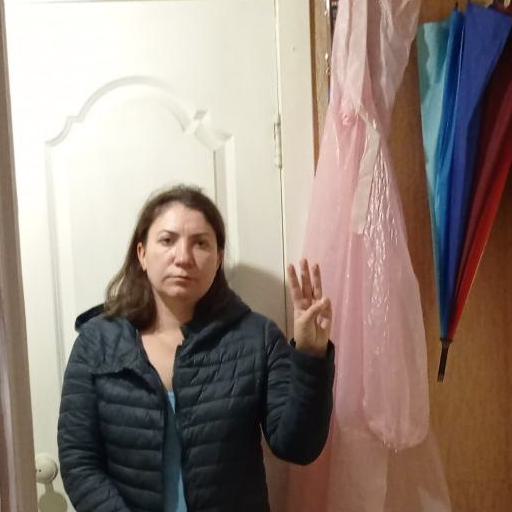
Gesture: three